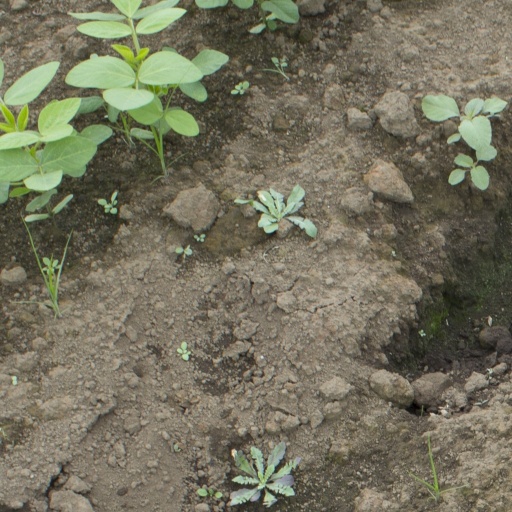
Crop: soybean